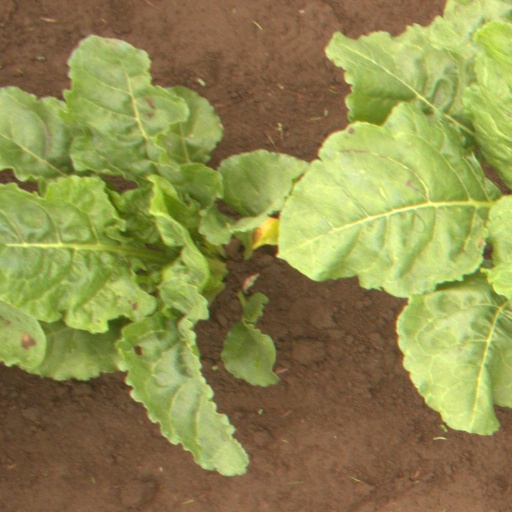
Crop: sugar beet